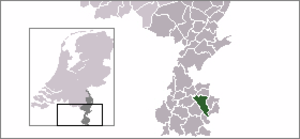
Heerlen est une ville et commune néerlandaise située dans la province du Limbourg et comptant envrion 90 000 habitants.